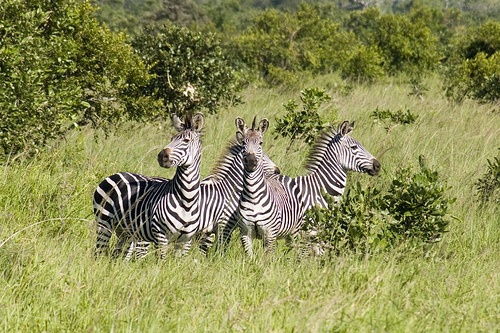
A small herd of zebras are in tall, green grass.
four zebras in tall green grass looking around

A herd of zebra standing on a lush green field.
A group of zebras in an area with tall grass.
Four alert zebras standing in tall green grass.